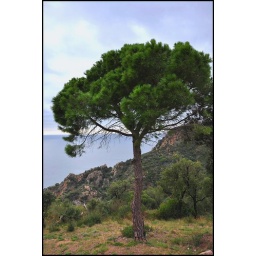
A pine tree over the mediterranean on the Costa Brava.